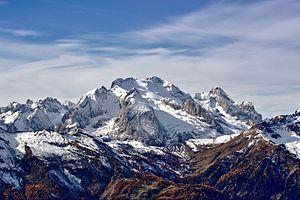
La province autonome de Trente, communément appelé Trentin, est une province italienne situé dans le Nord-Est du pays, ayant pour chef-lieu la ville de Trente, qui lui a donné son nom. Le Trentin s'articule sur un axe principal constitué par l'ample sillon longitudinal du fleuve Adige, avec à l'ouest les Alpes rhétiques méridionales et à l'est les Dolomites.